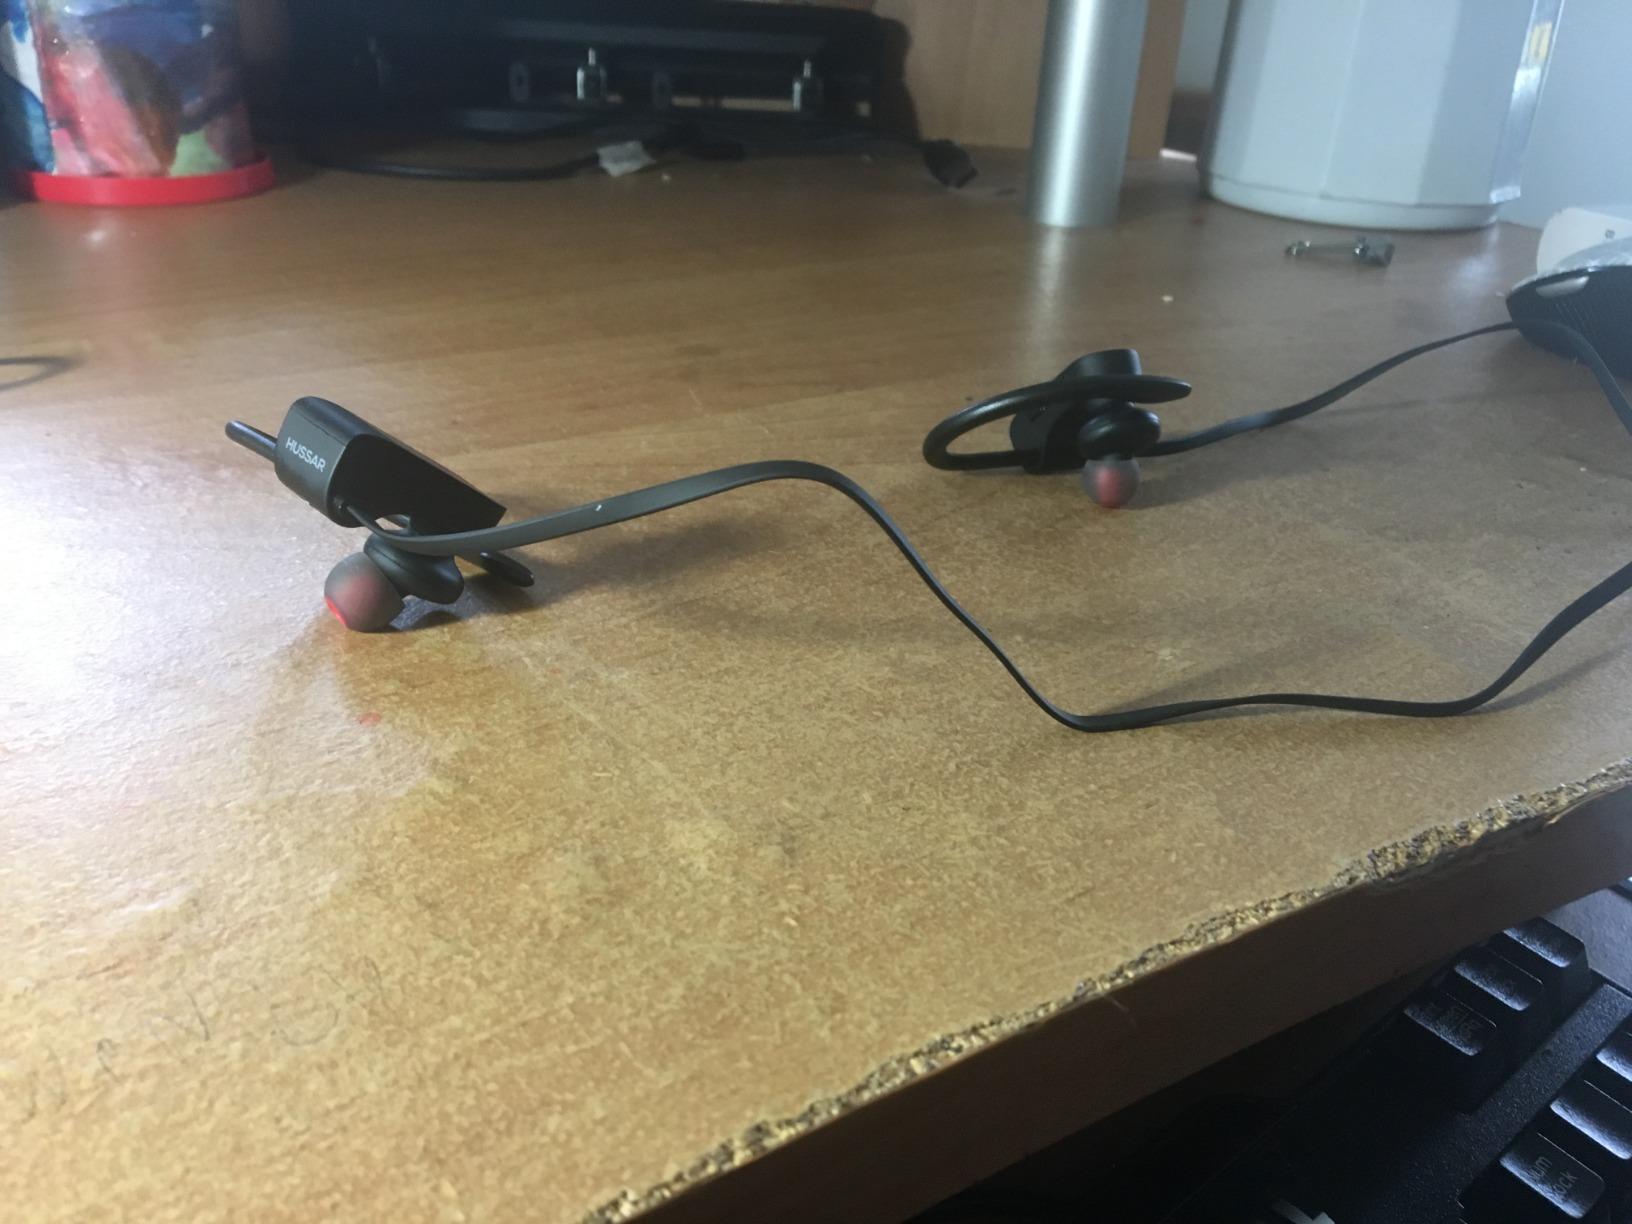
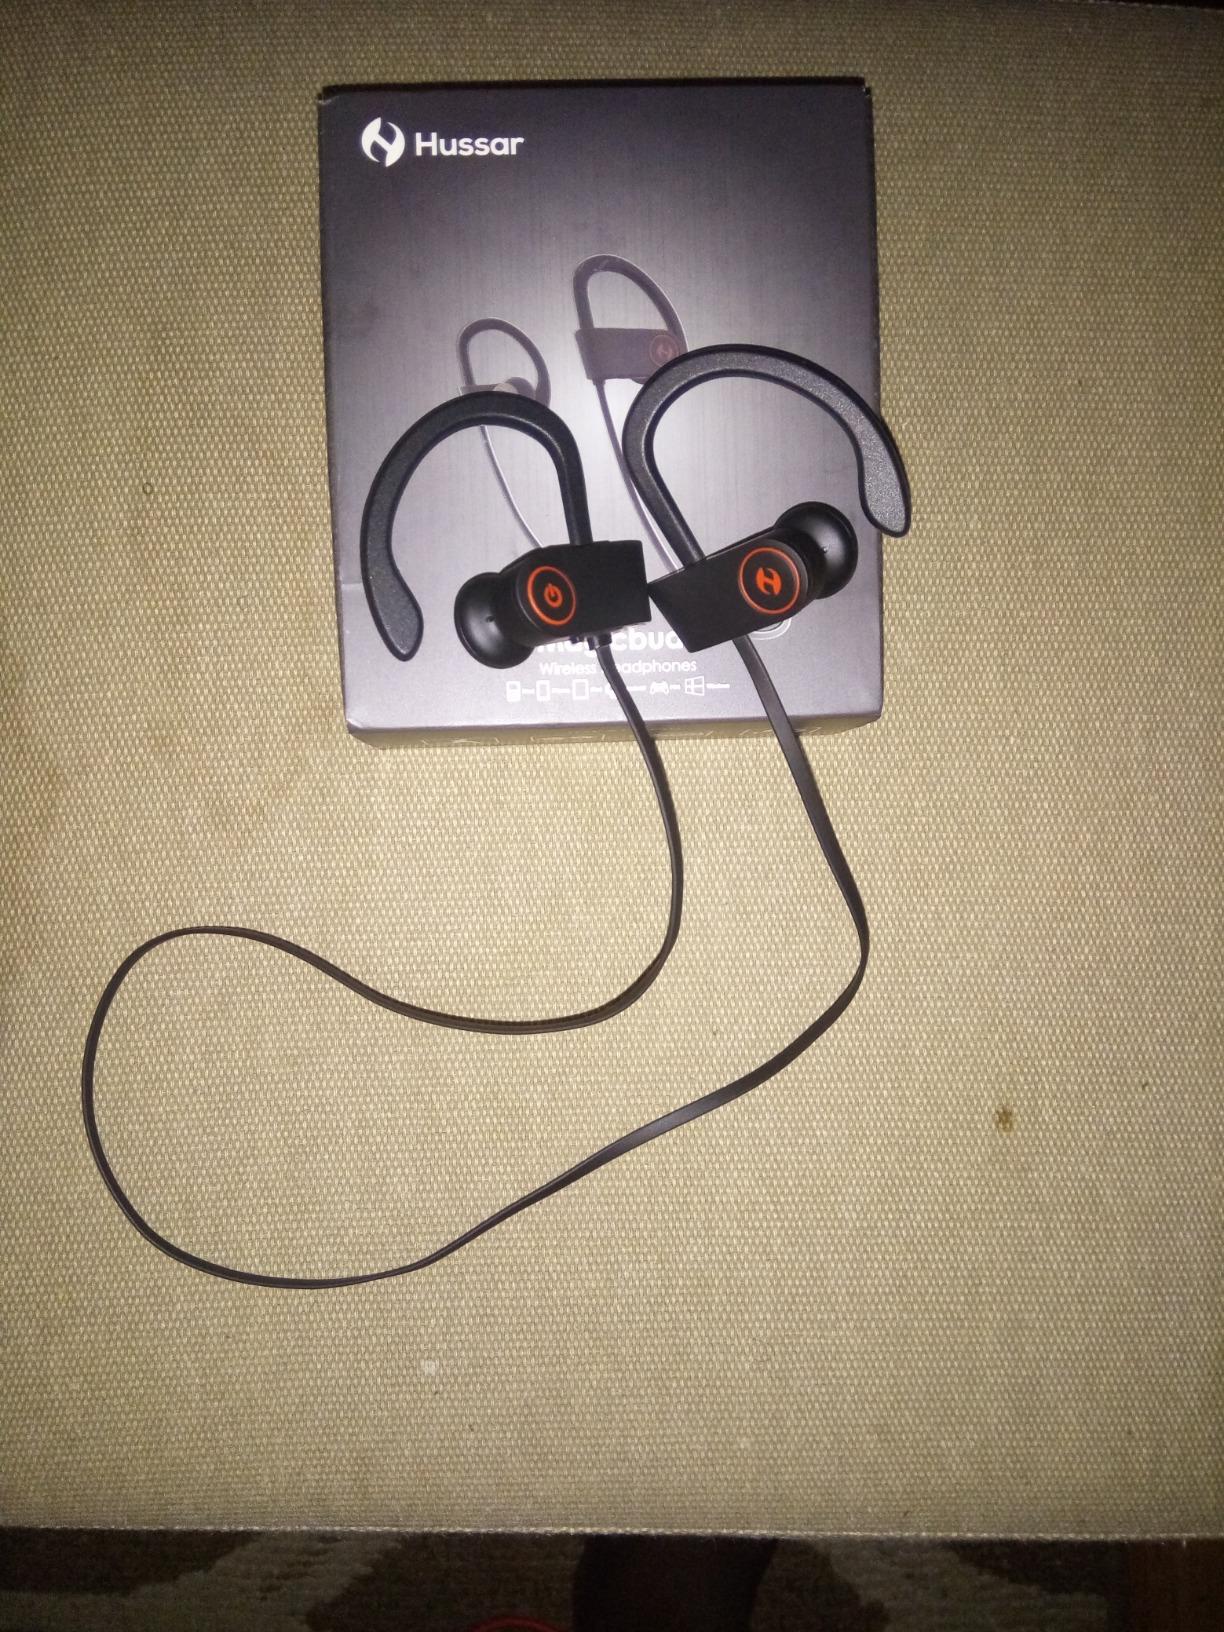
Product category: headphones
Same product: yes